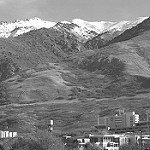
Label: B & W